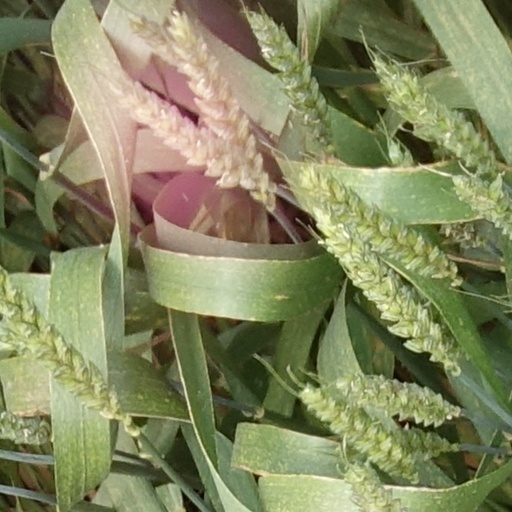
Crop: wheat